Melbourne Polytechnic

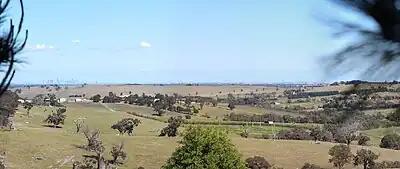
NMIT Northern Lodge Equine Stud with Melbourne CBD on the horizon

Northern Lodge is Melbourne Polytechnic's 320 hectare farm and horse stud at Eden Park located 40 kilometres north of Melbourne in the foothills of Victoria's Great Dividing Range. The farm provides training for thoroughbred racing and viticulture. Northern Lodge was established in 1993 and includes irrigated pastures, stables, barn, a 1400 metres running track, and other facilities. The first vineyard was planted by students in 1996 which has grown to 10 hectares including the varieties chardonnay, sauvignon blanc, semillon, riesling, pinot noir, shiraz, cabernet sauvignon and merlot.